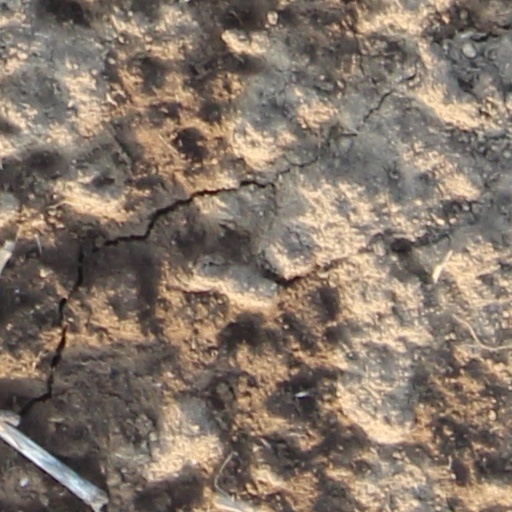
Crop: wheat